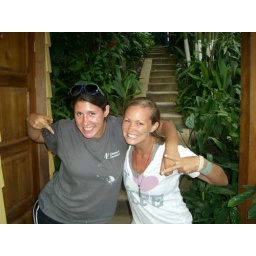
Shoveling dirt, diggin holes, river rocks, swimming in the river, chasing chickens, and building clay figures 5